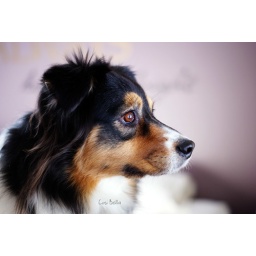
we tease the dogs by asking if Daddy is home too ;)